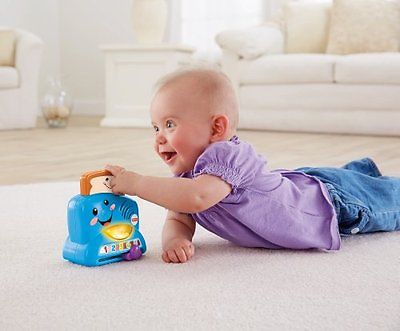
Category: toaster